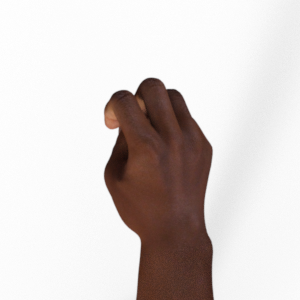
Label: rock